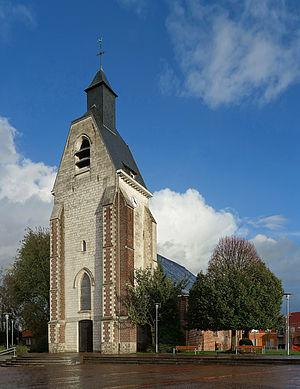
L'église saint Eloi de Lezennes (Nord).
Lezennes est une commune française située dans le département du Nord, en région Hauts-de-France. Elle fait partie de la Métropole européenne de Lille.